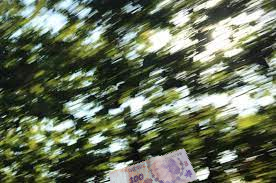
Denominación: 100